List of M Countdown Chart winners (2021)

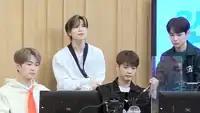
Shinee ("pictured") earned the highest score of 2021, with 10,990 points for "Don't Call Me" on the March 4 broadcast.

The "M Countdown" Chart is a record chart on the South Korean Mnet television music program "M Countdown". Every week, the show awards the best-performing single on the chart in the country during its live broadcast.